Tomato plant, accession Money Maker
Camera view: bottom (45 deg); turntable rotation: 300 degrees
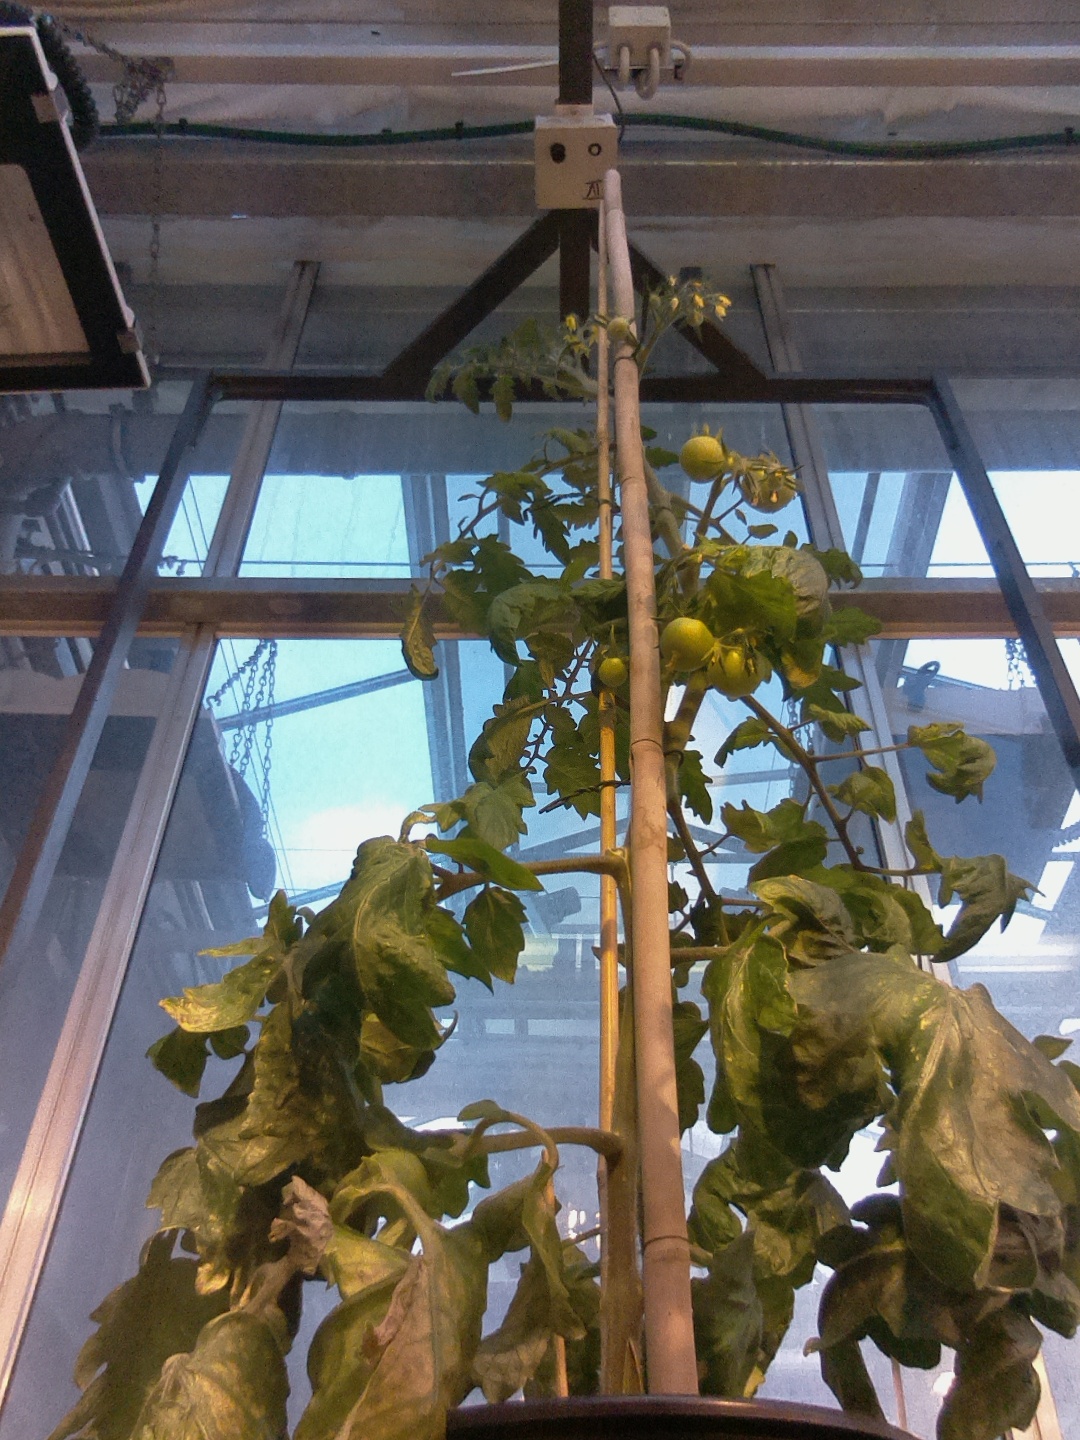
BBCH growth stage 72: 20%-30% of final fruit size